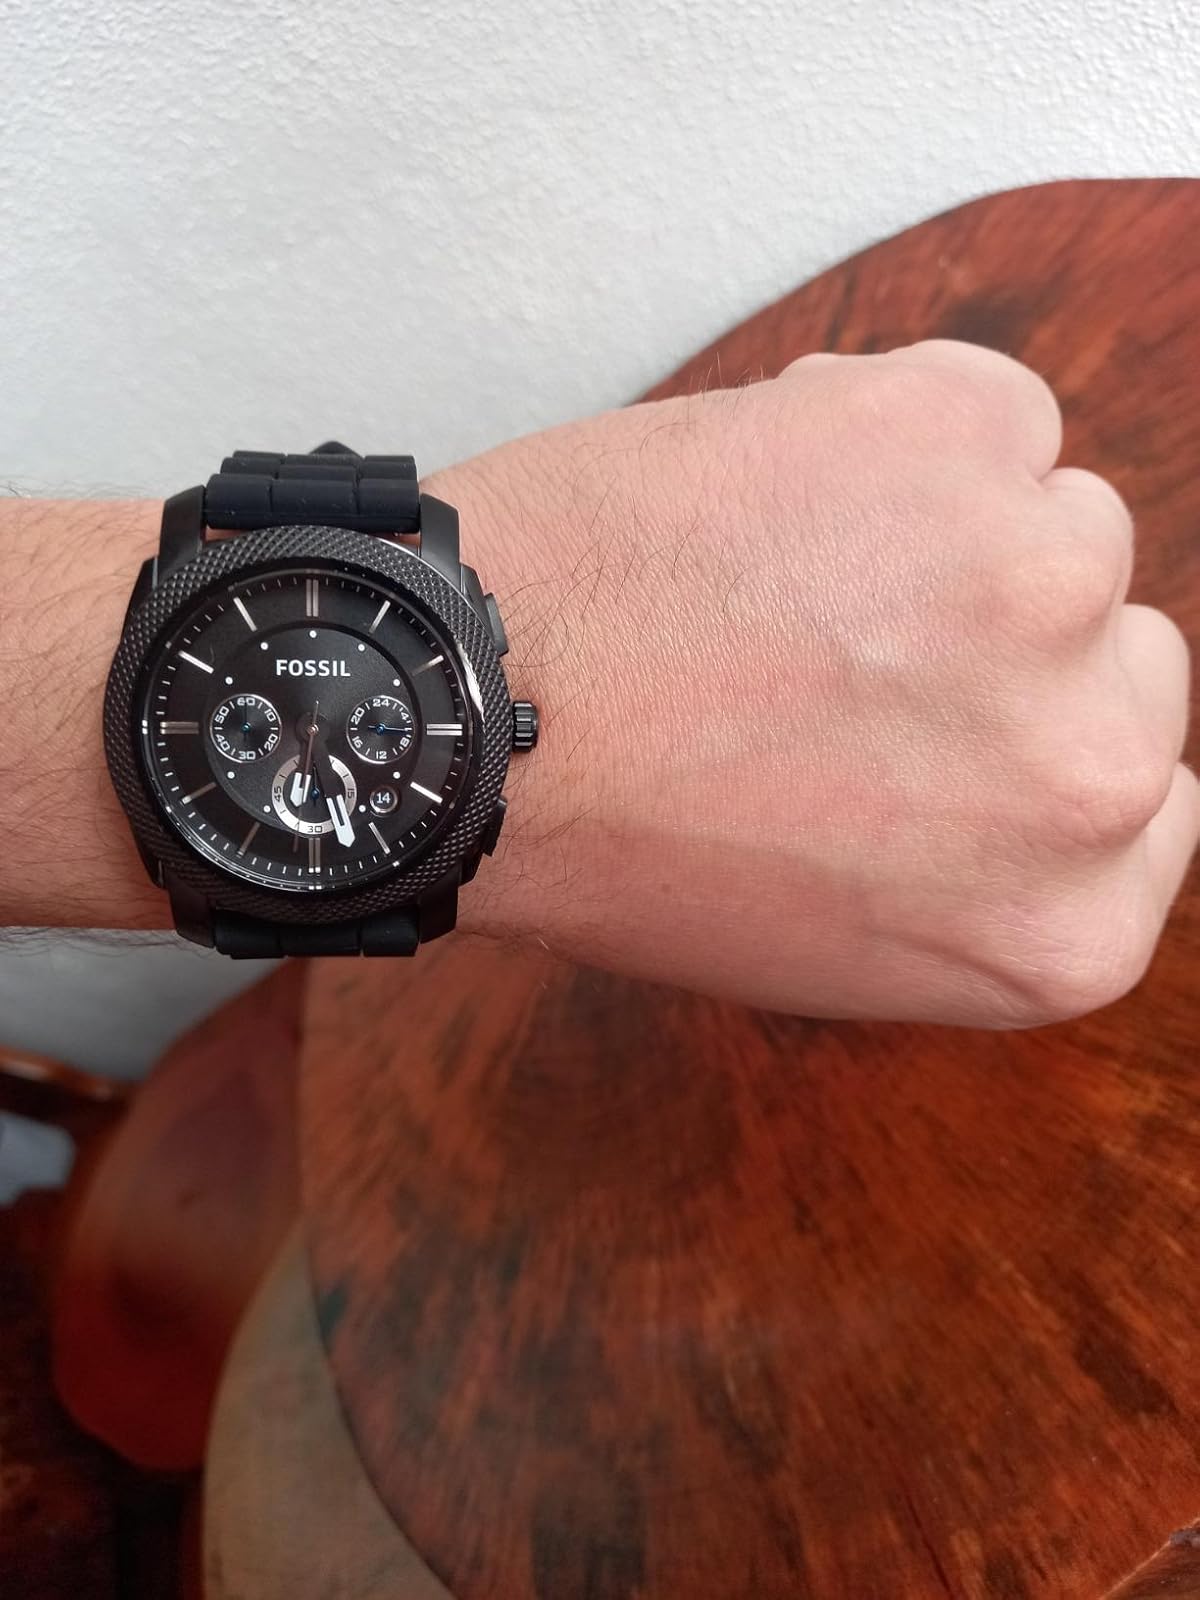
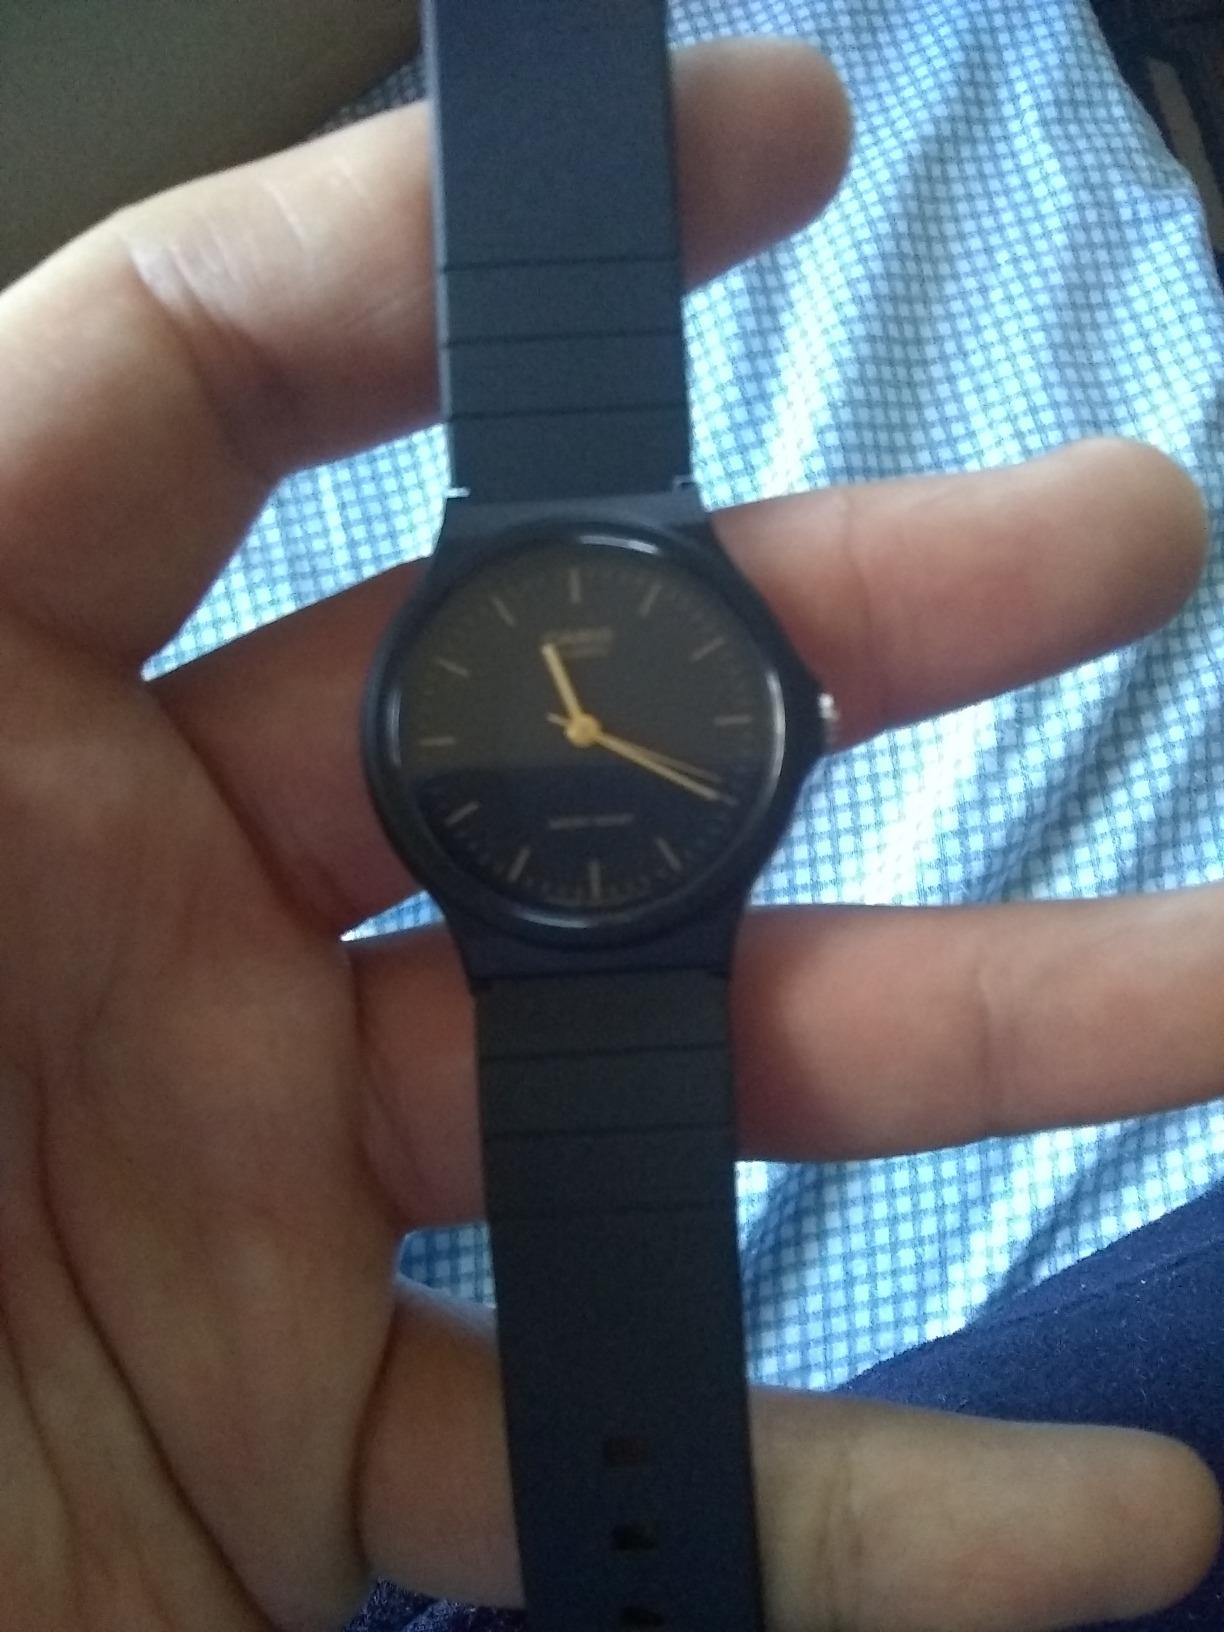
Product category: accessories_watch
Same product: no